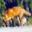
Label: fox